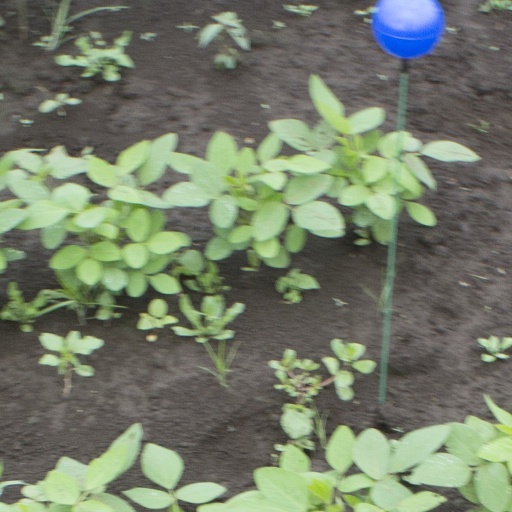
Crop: soybean